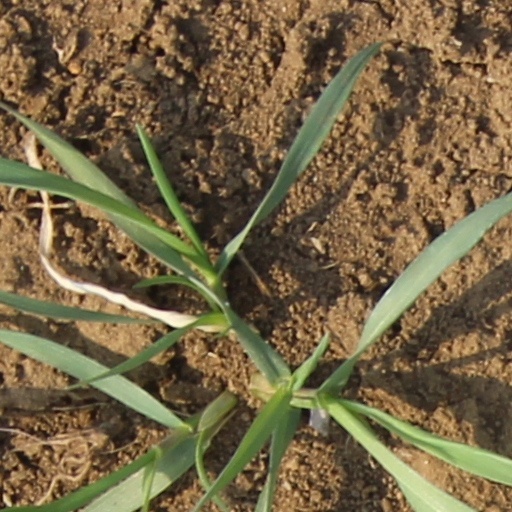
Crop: wheat